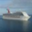
Label: ship